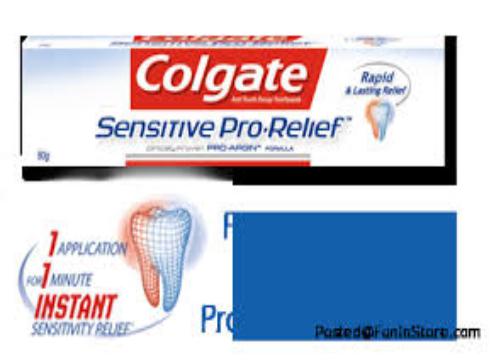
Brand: Colgate
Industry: Others